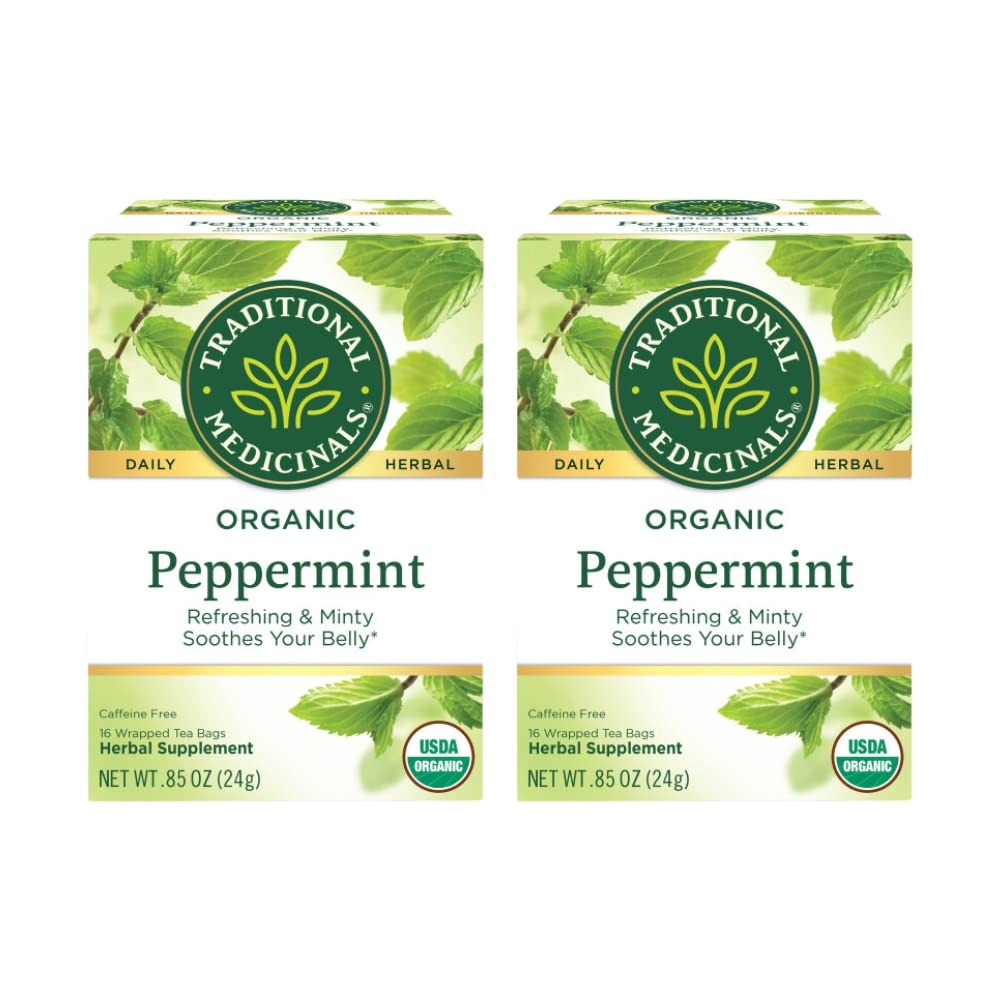
Item Name: Traditional Medicinals Herbal Tea, Peppermint, 16 Tea Bags (Pack of 1)
Bullet Point 1: Soothes your belly and alleviates digestive discomfort.*
Bullet Point 2: Non-GMO verified. All Ingredients Certified Organic. Kosher. Caffeine Free.
Bullet Point 3: Consistently high quality herbs from ethical trading partnerships.
Bullet Point 4: Taste: Aromatic, refreshing and undeniably minty.
Bullet Point 5: 1 box containing 16 sealed tea bags
Bullet Point 6: Cach box contains 16 sealed tea bags
Bullet Point 7: Soothes your belly and alleviates digestive discomfort
Bullet Point 8: The highest quality, pharmacopoeial grade herbs
Bullet Point 9: 100% certified organic ingredients
Value: 32.0
Unit: Count

Price: 5.405